Haiti–Israel relations

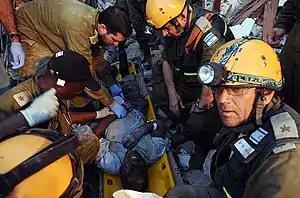
The Israel Defense Forces search and rescue team extracted a 52-year-old Haitian government employee, trapped in the ruins of the customs office in Port-au-Prince after 6 hours of work.

In the wake of the devastating earthquake that destroyed much of Haiti's capital, Port-au-Prince, killing more than 300,000 people and leaving nearly a million more homeless and without food, water or shelter, Israel was one of the first countries to send crews to assist in the devastated land. The Israel Defense Forces sent both search and rescue teams that sought remaining survivors, among crumbled buildings and homes as well sending medical teams to help care for the survivors. The medical team succeeded in setting up the first fully functioning field hospital, inclusive of an excess amount of advanced equipment. "During its time in Haiti, the delegation treated more than 1110 patients, conducted 319 successful surgeries, delivered 16 births including three by Cesarean sections and saved many from within the ruins." On January 27, following the rescue team operations in Haiti, the Israeli government decided to continue its official assistance to Haiti coordinated through MASHAV, Israel's Agency for International Development Cooperation, and Ministry of Foreign Affairs, in part of a global effort to reconstruct the country. Local Jewish Israeli-Haitian businessman, Daniel Kedar, has become the "de facto coordinator" for Israeli forces in Haiti.